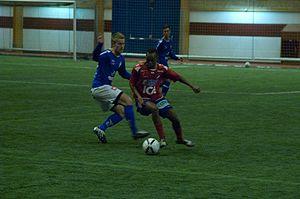
Jabu Mahlangu, dit Pule, né le 11 juillet 1980 à Daveyton est un footballeur sud-africain.